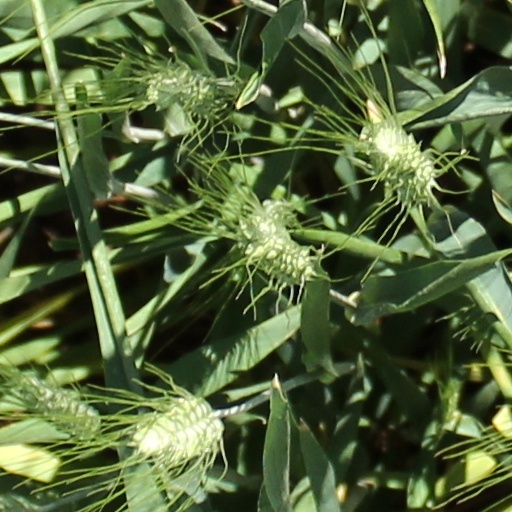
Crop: wheat